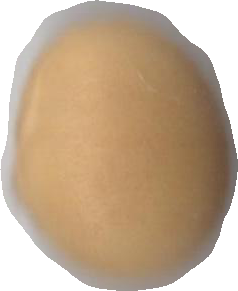
Variety: Dega